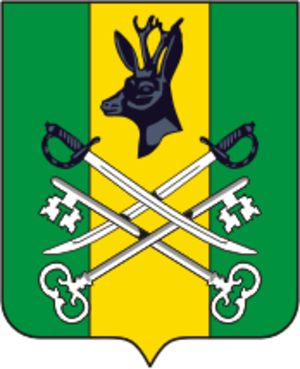
Chilka est une ville du kraï de Transbaïkalie, en Russie, et le centre administratif du raïon Chilkinski. Sa population s'élève à 12 625 habitants en 2019.